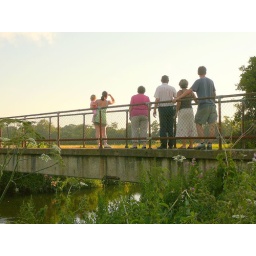
bridge over the river wey